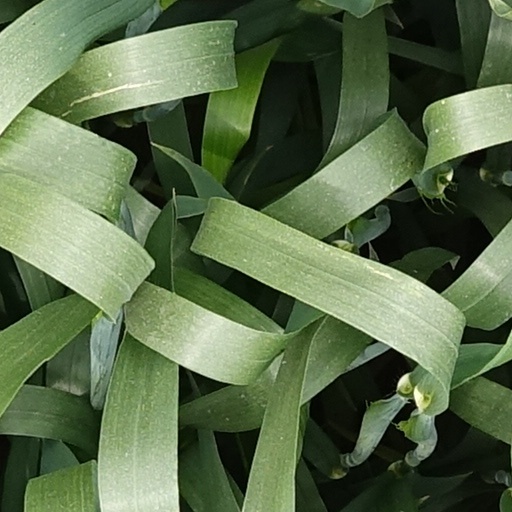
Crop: wheat